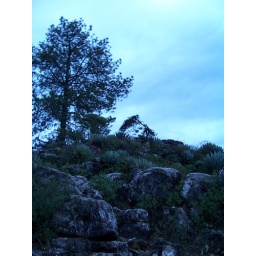
The hill behind my house in the evening.